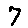
Label: 7